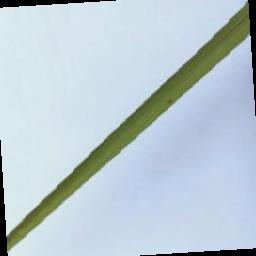
Label: Rice___Brown_Spot